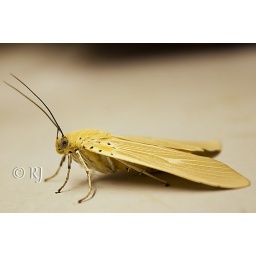
A moth on the wall near kitchen roof